Holorusia hespera

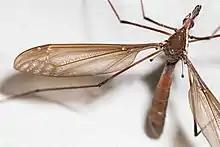
"Holorusia hespera", giant western crane fly, California

"H. hespera" is the largest North American species of cranefly, with wings reaching lengths of . The species is noted to lack wing interference patterning on the glossy amber colored wing surface, suggested to be a result of the wing thickness. The wing surfaces are textured with ridging and folds and the coloration is uniform across the wing.